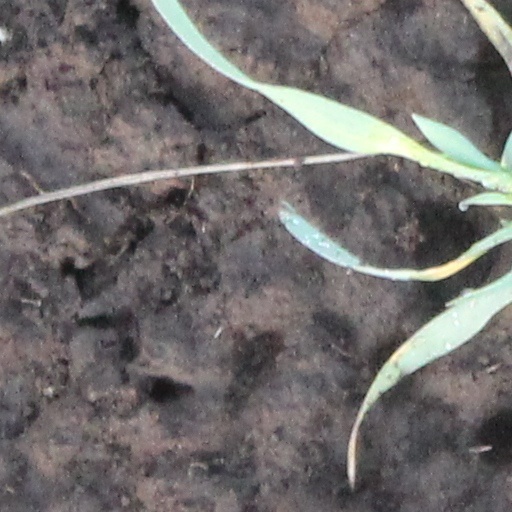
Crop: wheat